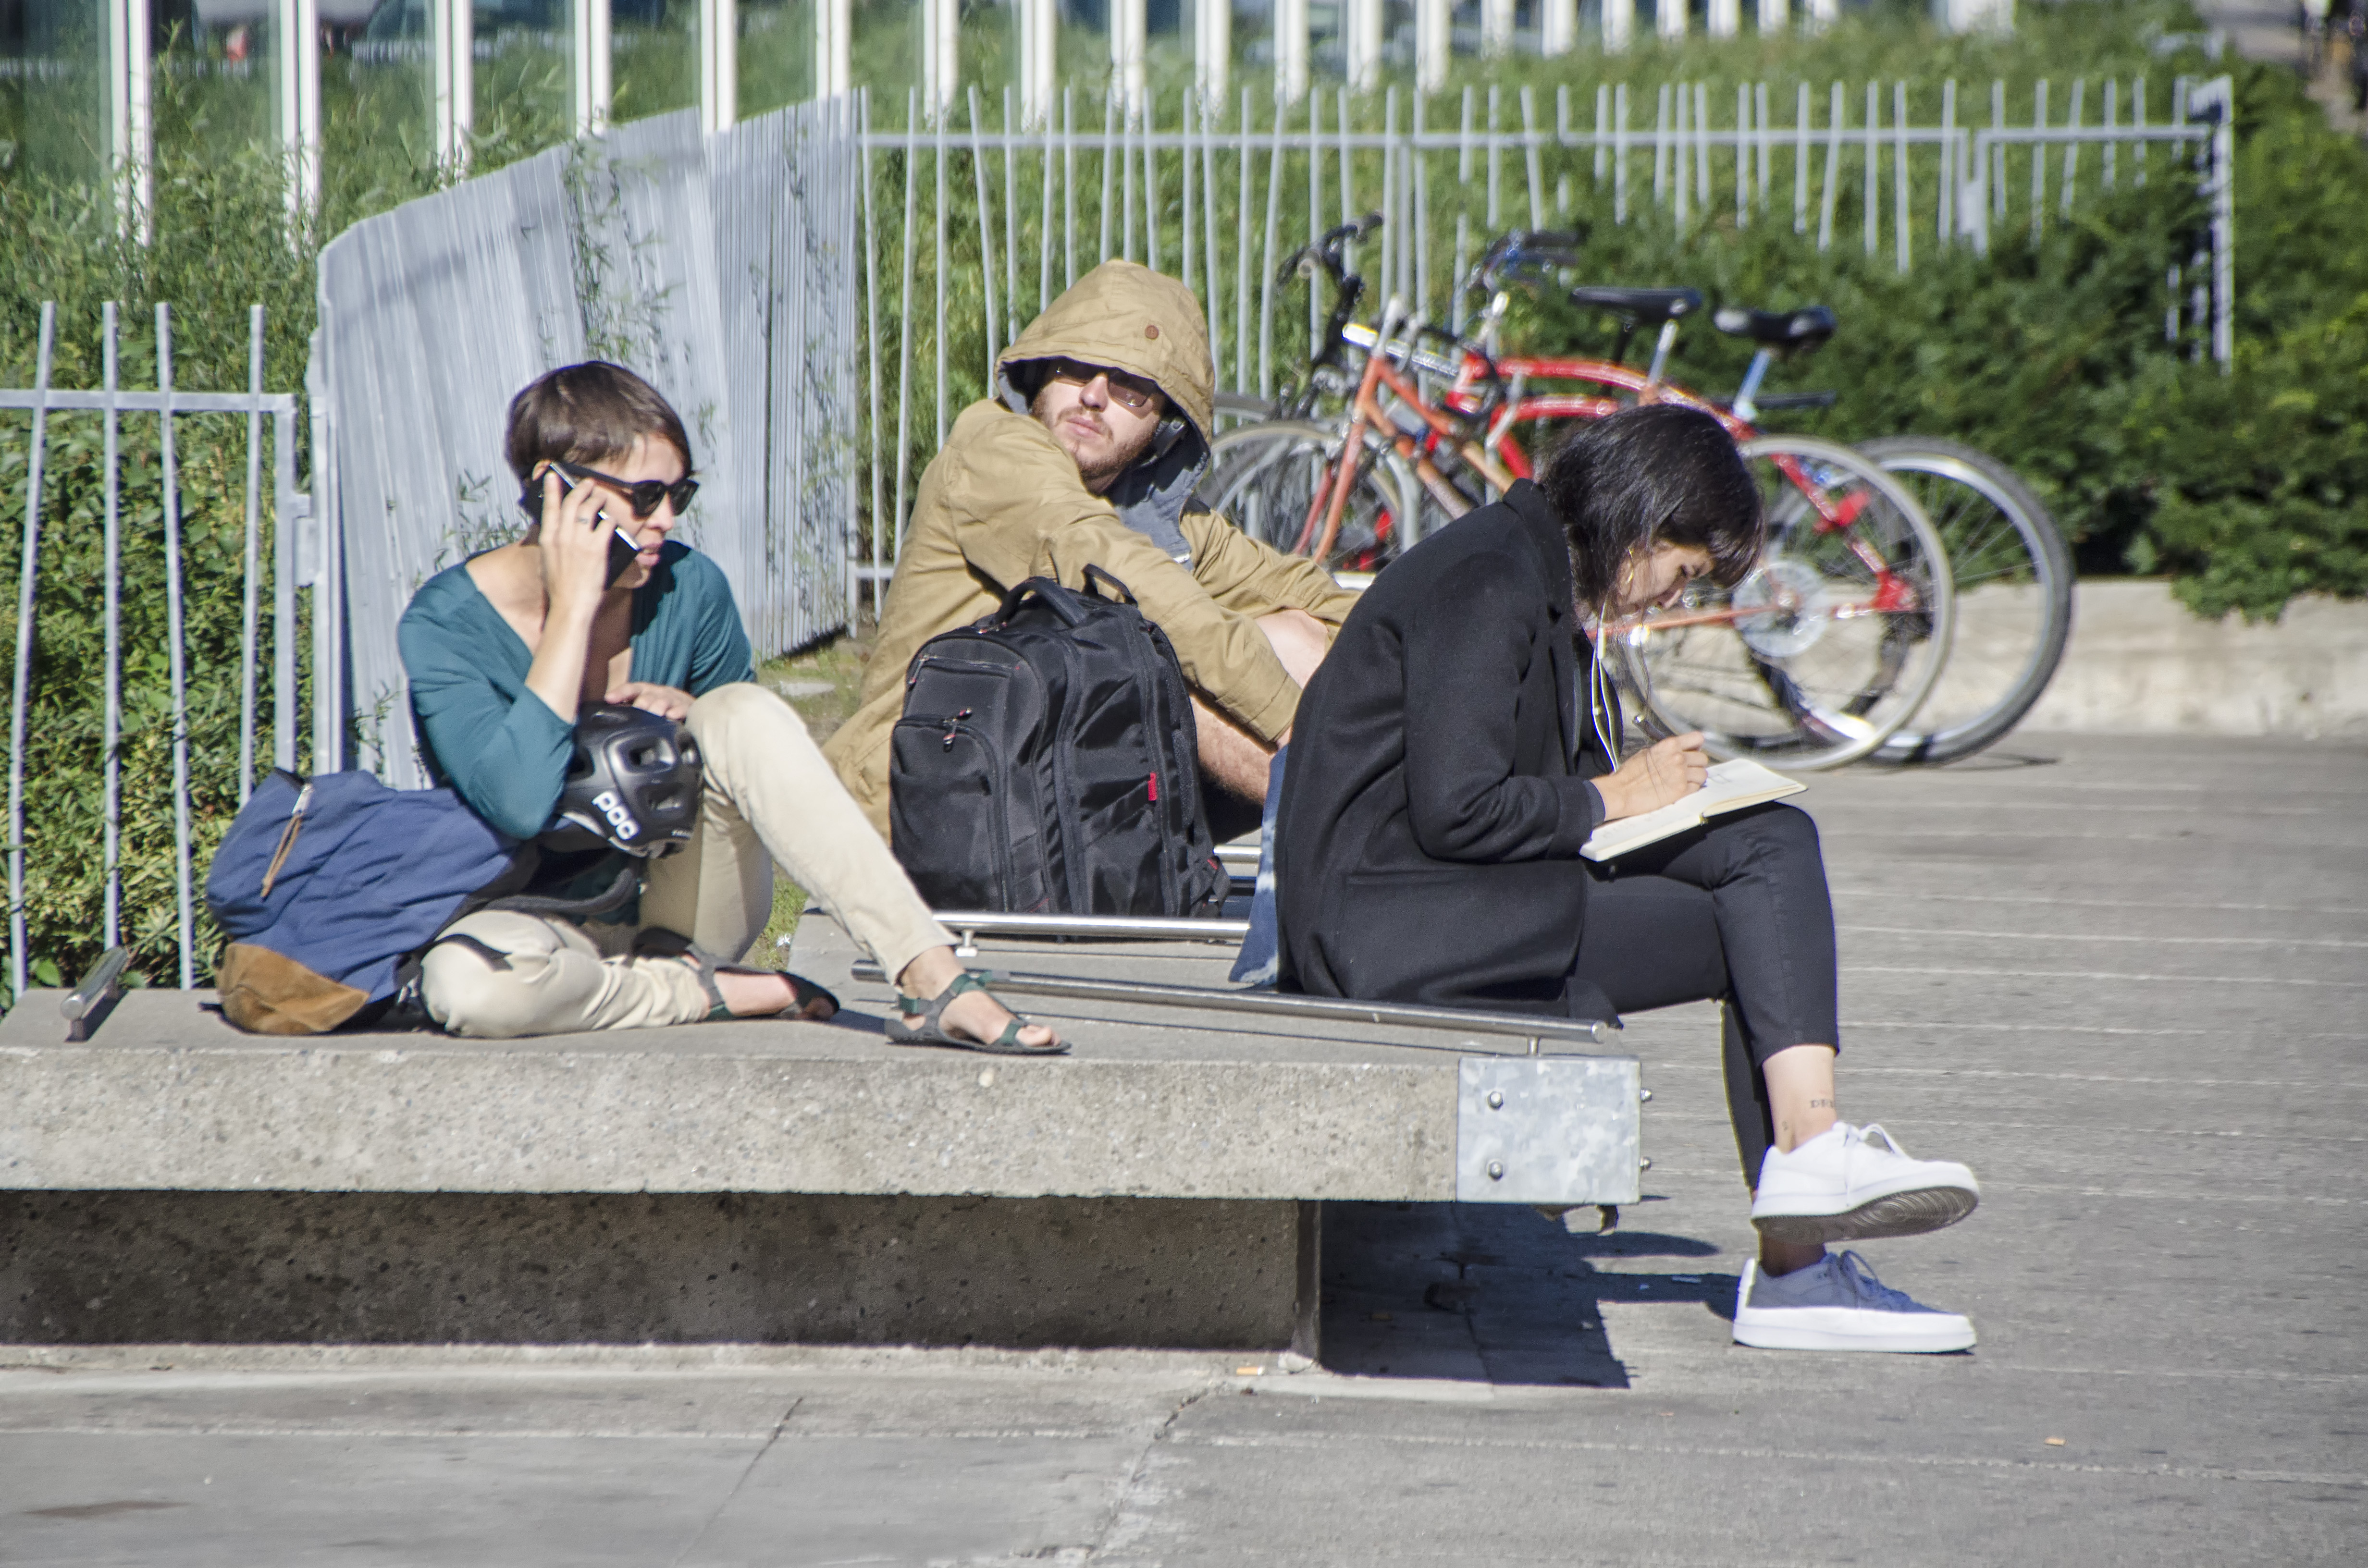
person, road, street, city, spring, de, of, canada, quebec, montreal, ville, human positions, social group